Clint Bolick

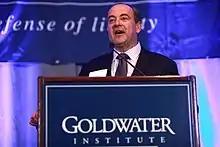
Bolick speaking at the 2014 Goldwater Dinner in Scottsdale, Arizona

In 2007, he became the Vice President for Litigation at the Goldwater Institute when that organization added a litigation group.